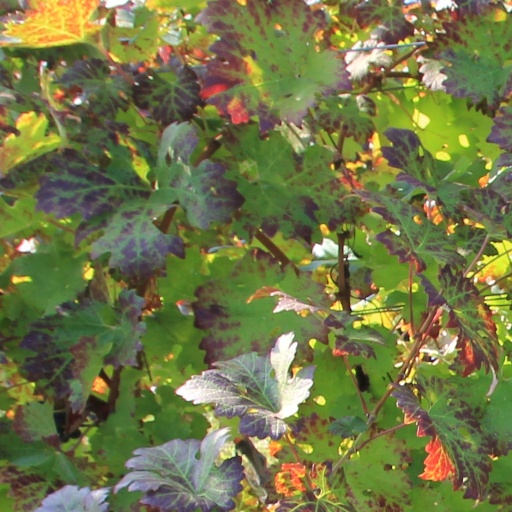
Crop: grape